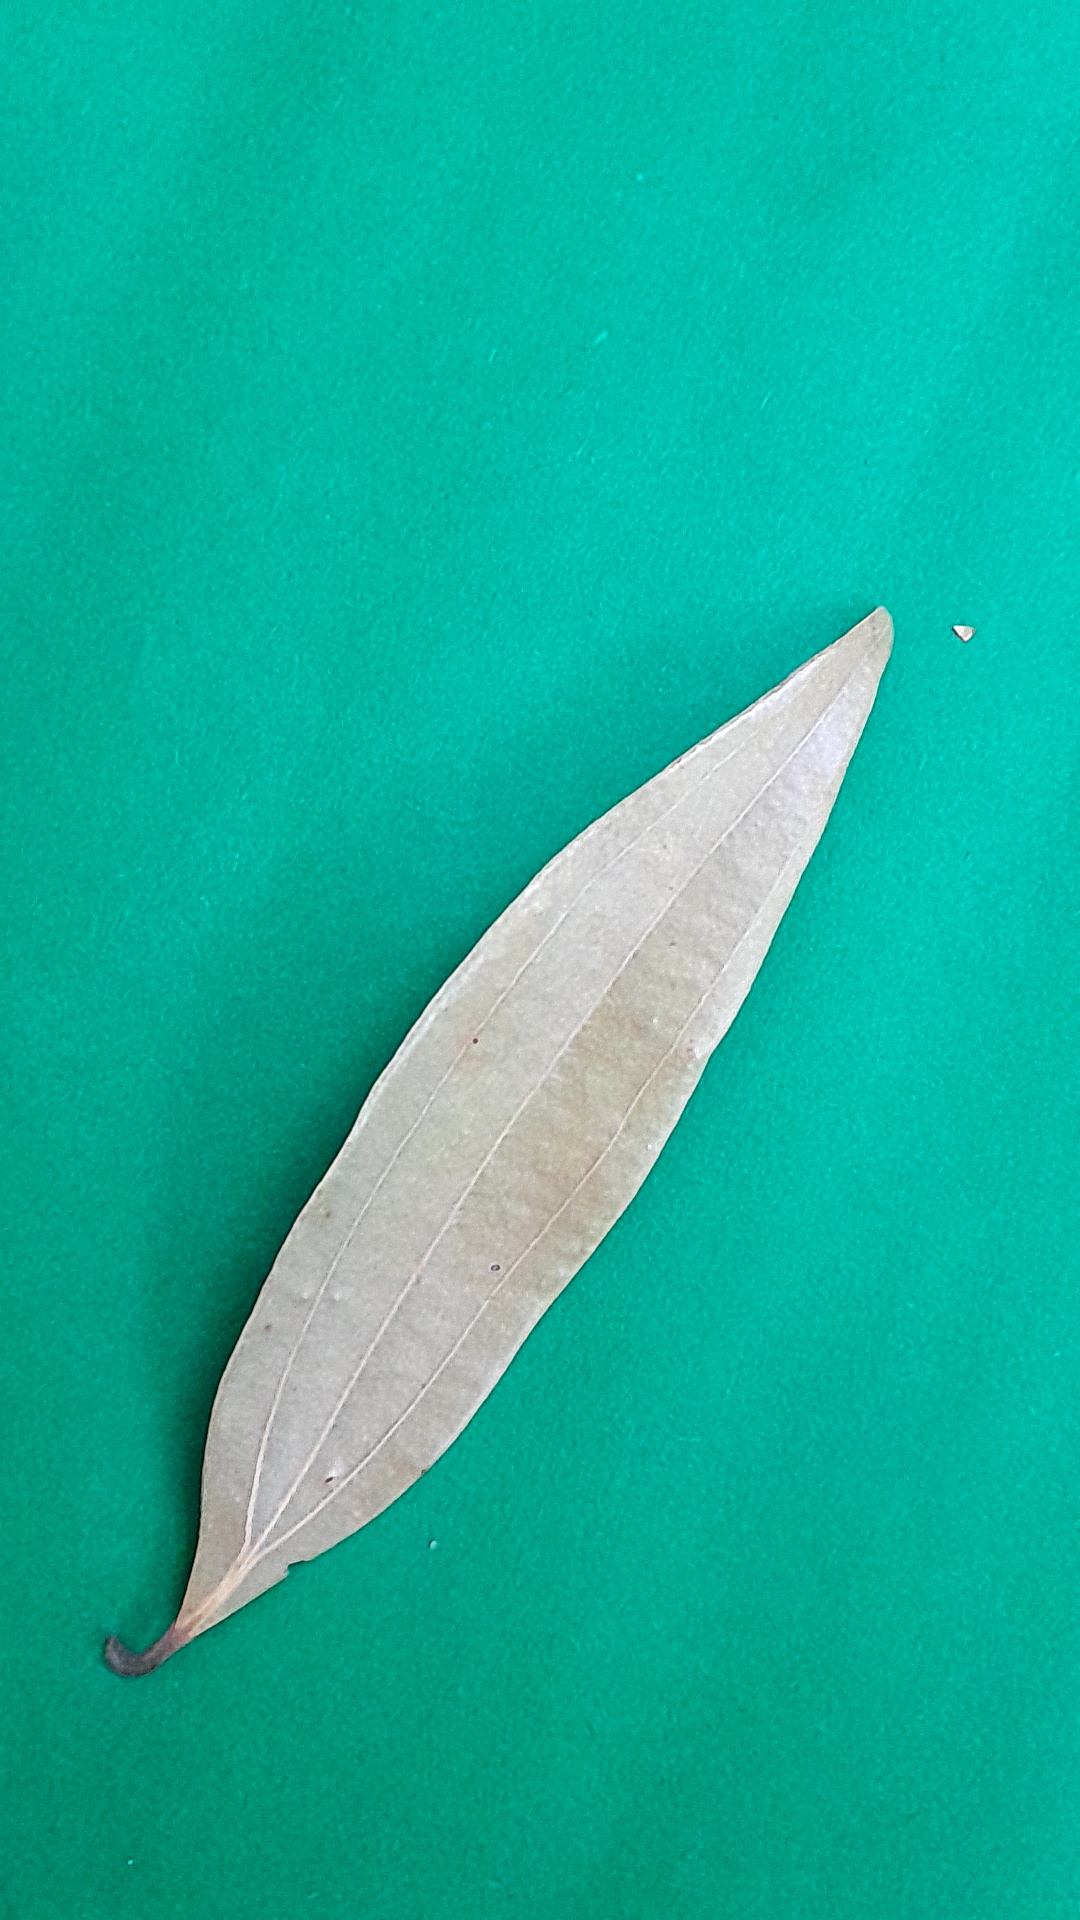
Label: Dry Leaf